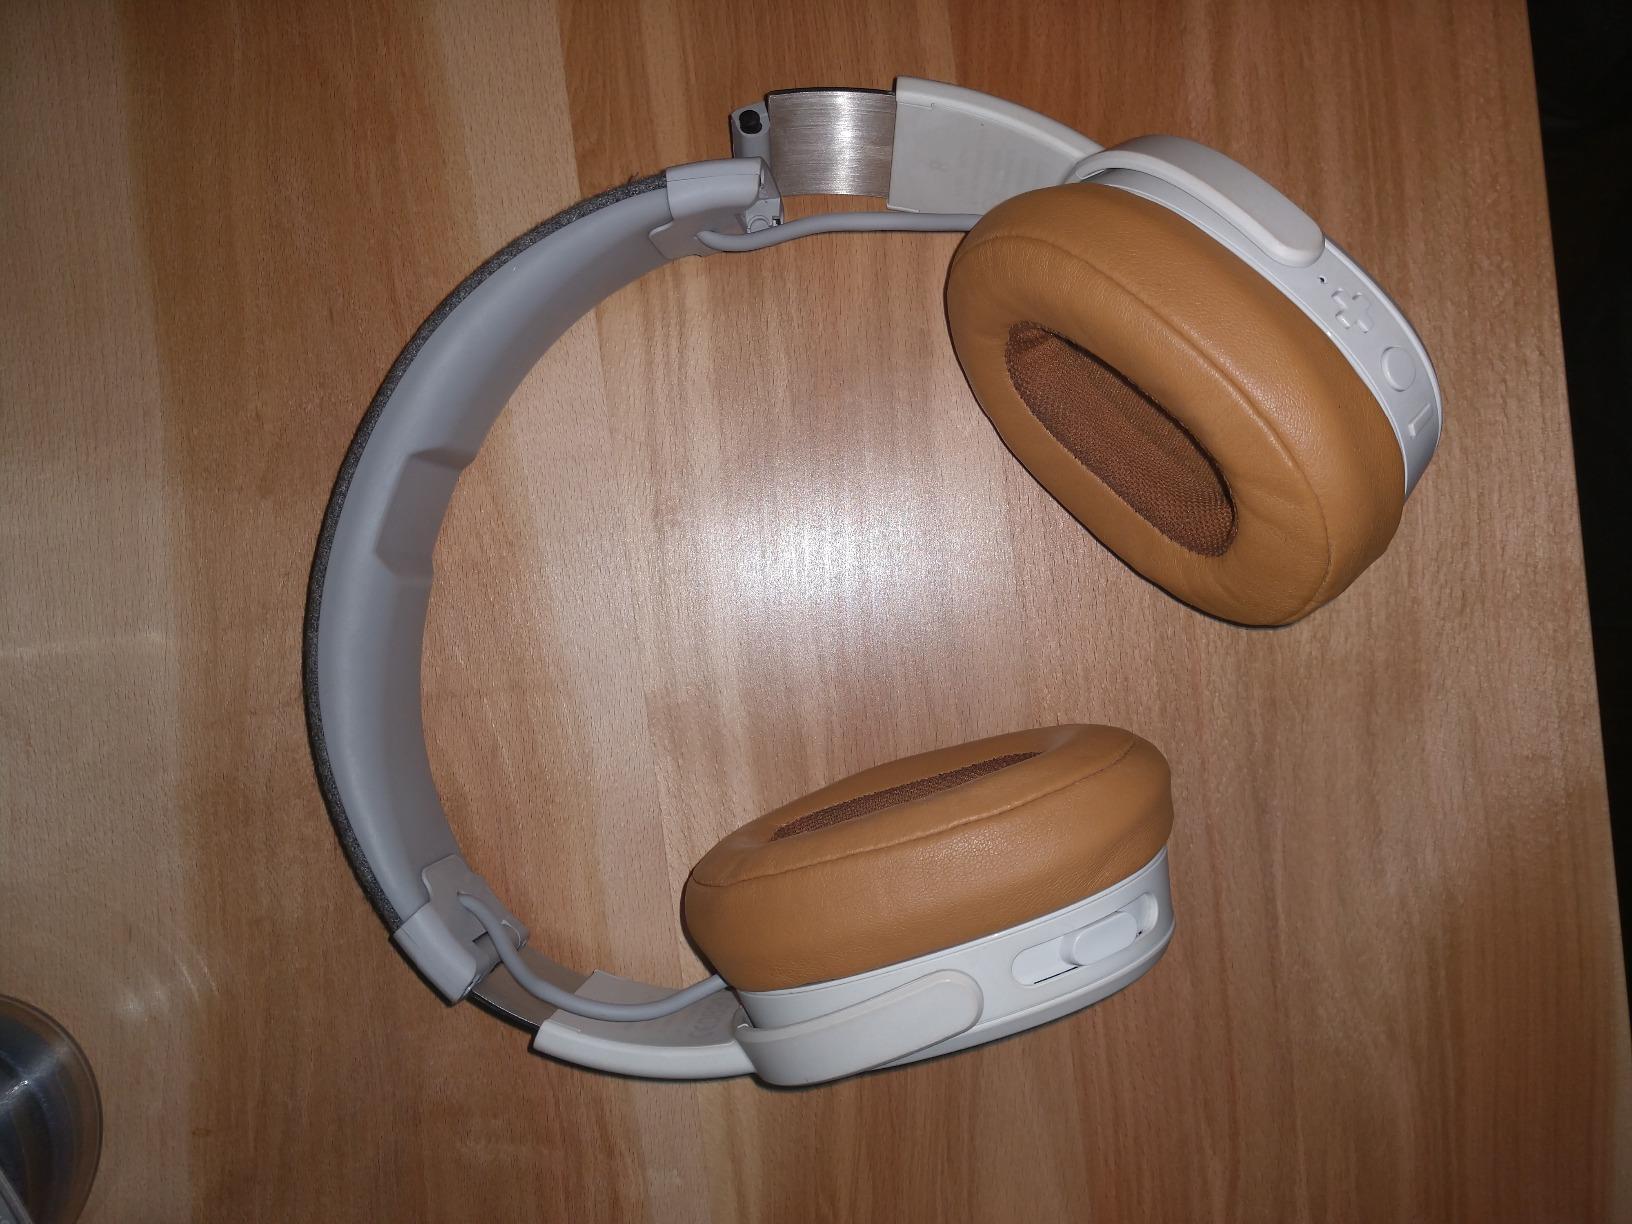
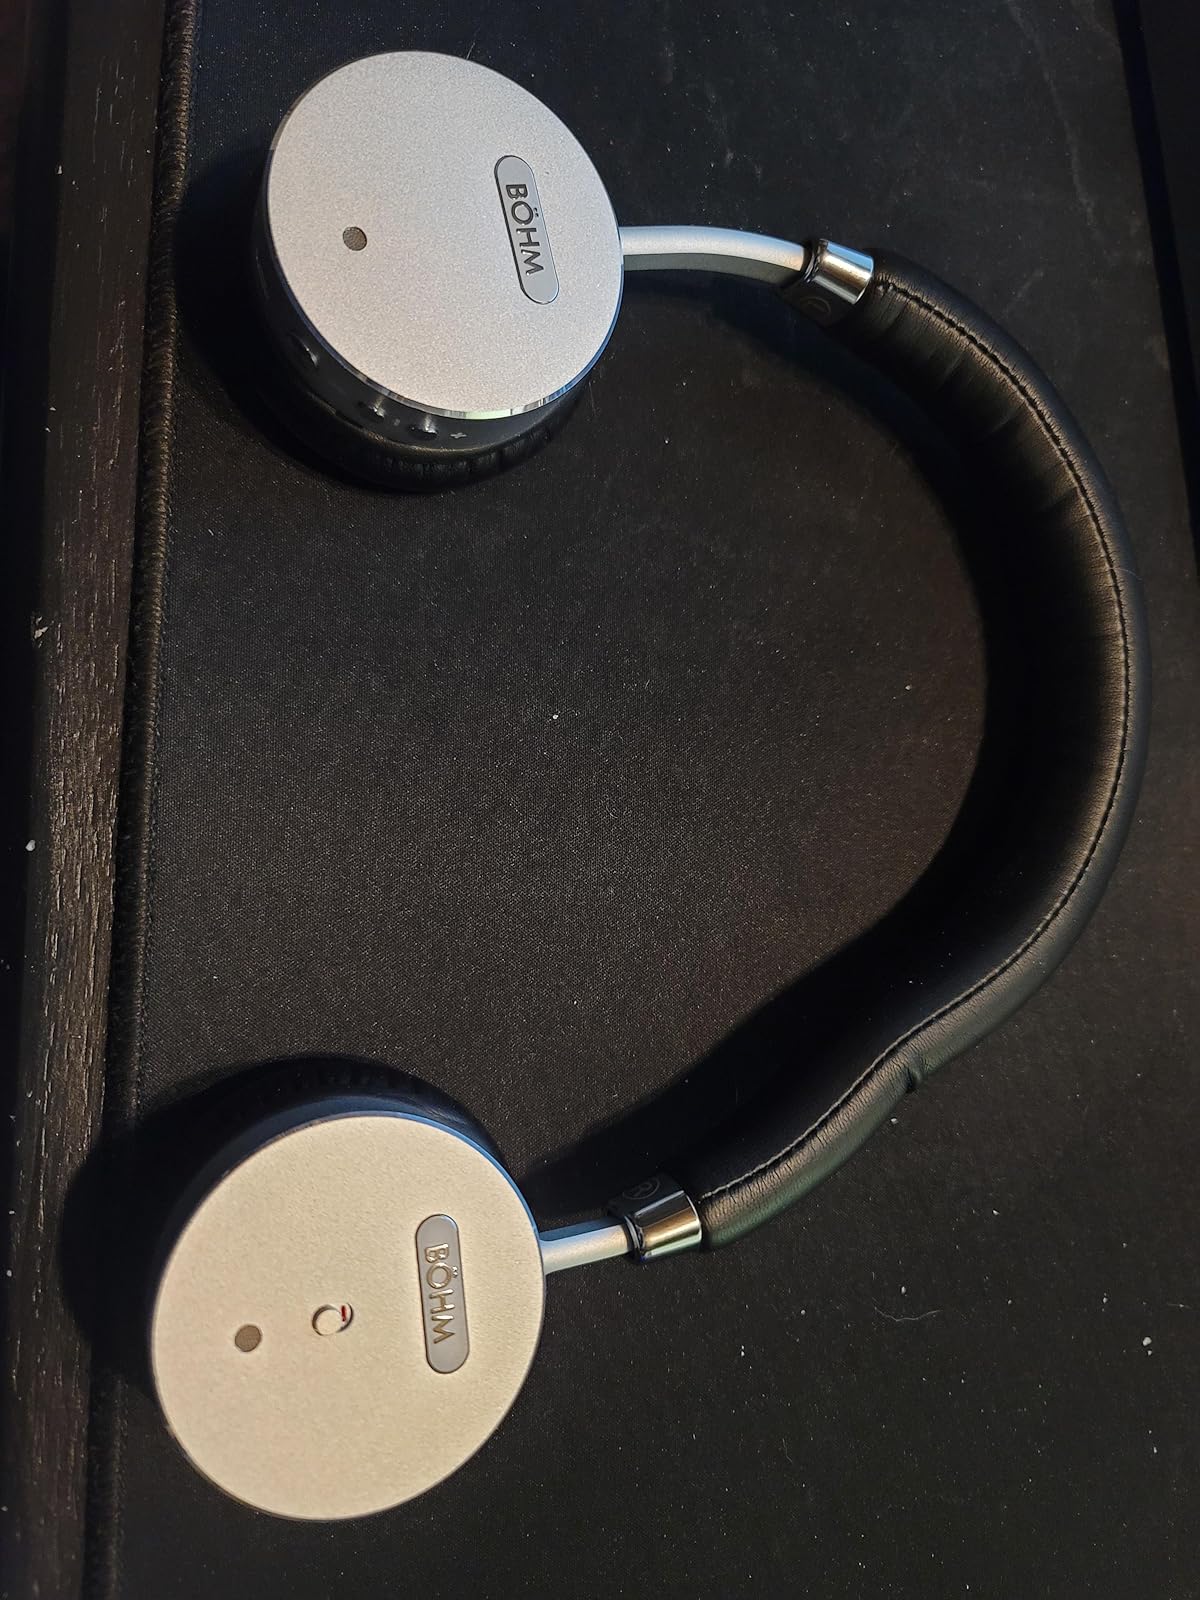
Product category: headphones
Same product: no